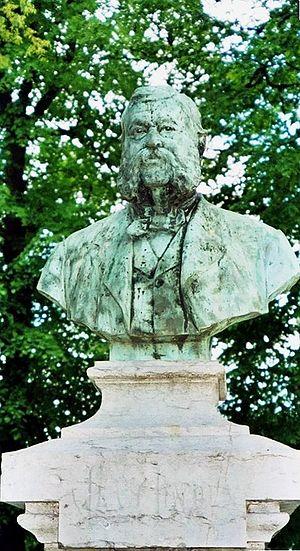
Jean Jules Linden, est un botaniste, explorateur, horticulteur et homme d'affaires belge, spécialiste des orchidées, sur lesquels il écrit plusieurs ouvrages.